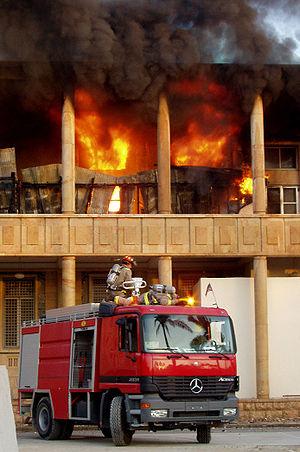
La zone verte est une enclave hautement sécurisée dans la ville irakienne de Bagdad, qui fut instituée en avril 2003 à la suite de la persistance des combats et des attentats après la fin officielle de la seconde guerre du Golfe.
KBR, Inc. est une firme d'ingénierie américaine offrant son expertise dans le domaine pétrolier et dans les procédés de synthèse industriels. En 2009, son siège social se trouve à Houston, Texas.
L'ambassade des États-Unis en Irak est la représentation diplomatique des États-Unis en Irak. C'est le lieu de résidence de l'ambassadeur en Irak qui est, depuis le 9 octobre 2019, Matthew H. Tueller.
Les accidents de la vie courante désignent des événements violents atteignant des personnes à l'exception des agressions, suicides, accidents de la circulation et accidents du travail. Les accidents de la vie courante comprennent les accidents domestiques, les accidents survenus à l’extérieur, les accidents scolaires, les accidents de sport, les accidents de vacances et de loisirs.
La lutte contre l'incendie est une des missions des sapeurs-pompiers. Elle consiste à priver le feu d'un des trois éléments suivants essentiels à son maintien et faisant partie du triangle du feu :